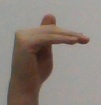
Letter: khaa